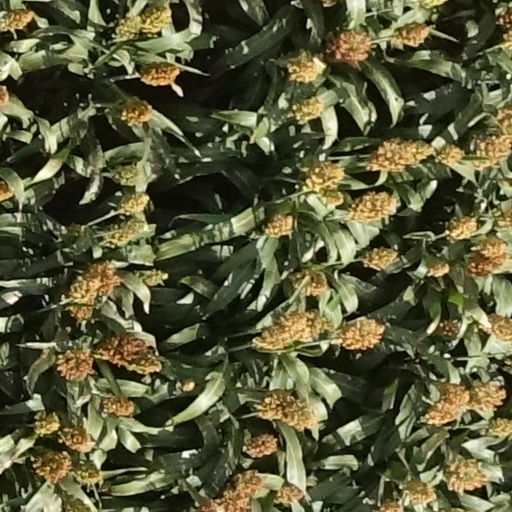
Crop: sorghum